G-module

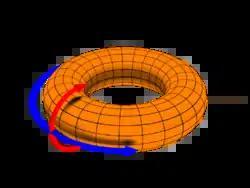
The torus can be made an abelian group isomorphic to the product of the circle group. This abelian group is a Klein four-group-module, where the group acts by reflection in each of the coordinate directions (here depicted by red and blue arrows intersecting at the identity element).

In mathematics, given a group "G", a "G"-module is an abelian group "M" on which "G" acts compatibly with the abelian group structure on "M". This widely applicable notion generalizes that of a representation of "G". Group (co)homology provides an important set of tools for studying general "G"-modules.